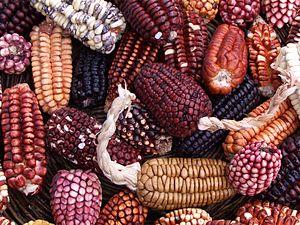
Les relations économiques entre l'Amérique espagnole et l'Europe à l'époque moderne.
La civilisation inca est une civilisation précolombienne du groupe andin. Elle prend naissance au début du XIIIᵉ siècle dans le bassin de Cuzco situé dans l'actuel Pérou et se développe ensuite le long de l'océan Pacifique et de la cordillère des Andes, couvrant la partie occidentale de l'Amérique du Sud. À son apogée, elle s'étend de la Colombie jusqu'à l'Argentine et au Chili, en couvrant la plus grande partie des territoires actuels de l'Équateur, du Pérou et près de la moitié Ouest de la Bolivie.
Le Néolithique, qui succède au Mésolithique, est une période marquée par de profondes mutations techniques et sociales, liées à l’adoption par les groupes humains d’un modèle de subsistance fondé sur l’agriculture et l’élevage, et impliquant le plus souvent une sédentarisation. Les principales innovations techniques sont la généralisation de l'outillage en pierre polie, la poterie, ainsi que le développement de l'architecture.
Le maïs, appelé blé d’Inde au Canada, est une plante herbacée tropicale annuelle de la famille des Poacées, largement cultivée comme céréale pour ses grains riches en amidon, mais aussi comme plante fourragère. Le terme désigne aussi le grain de maïs lui-même.